Ilomilo

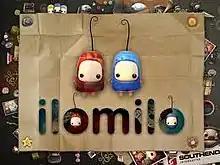

ilomilo is a puzzle video game developed by Southend Interactive and Microsoft Game Studios. It was released on Windows Phone 7 on November 8, 2010 for AT&T customers. The game was also released for Xbox Live Arcade on January 5, 2011. A DLC, titled ilomilo: Autumn Tale, was released for Xbox 360 only in March 2011. The game became available on Xbox One through its backwards compatibility program in May 2017. There is also a port for Windows 8 that adds 2 new sets of puzzles, 6 new pieces of music, and new story snippets. These new sets of levels are called "berry story" and "playroom escapade", and never became available on the 360 version.